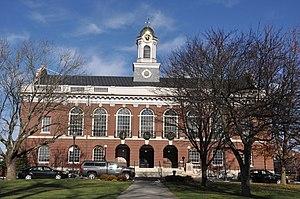
Needham est une ville du comté de Norfolk au Massachusetts. Selon le recensement de 2010, sa population s’élève à 28 886 habitants.